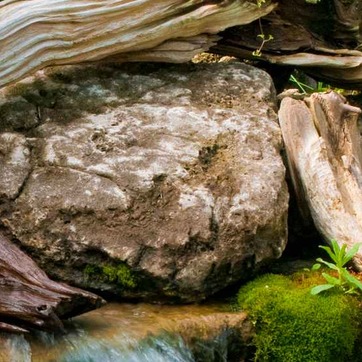
Material: stone